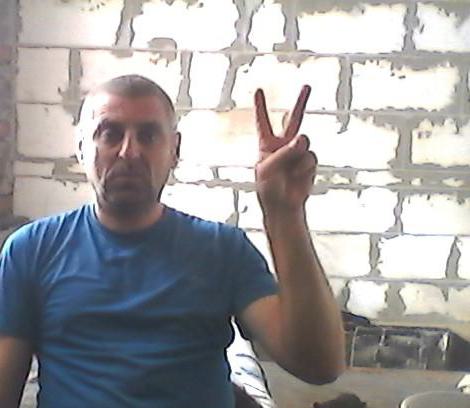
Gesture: peace